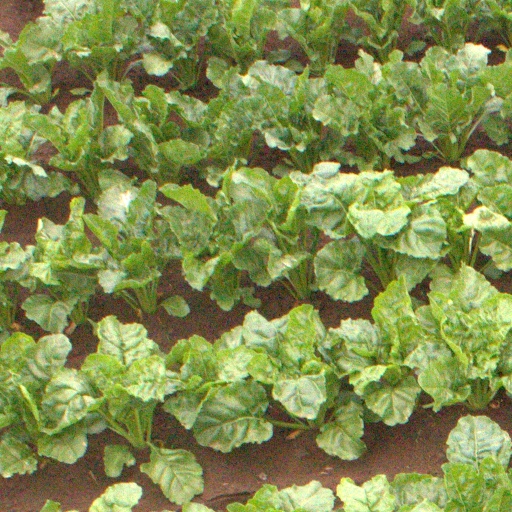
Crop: sugar beet